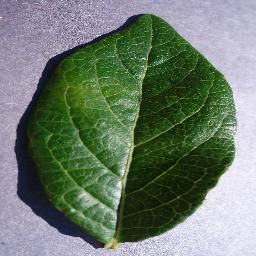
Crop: blueberry
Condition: healthy